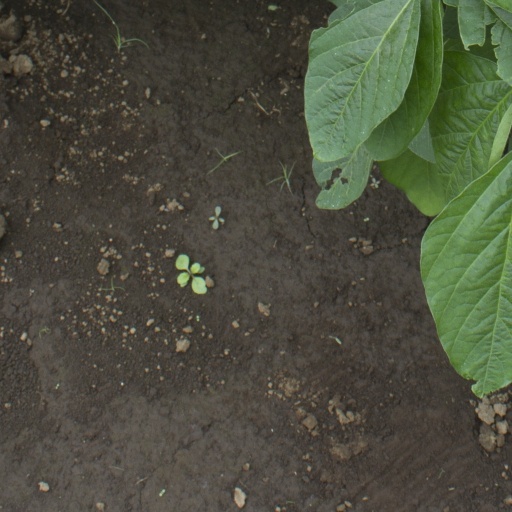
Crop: soybean